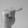
ASL letter: T